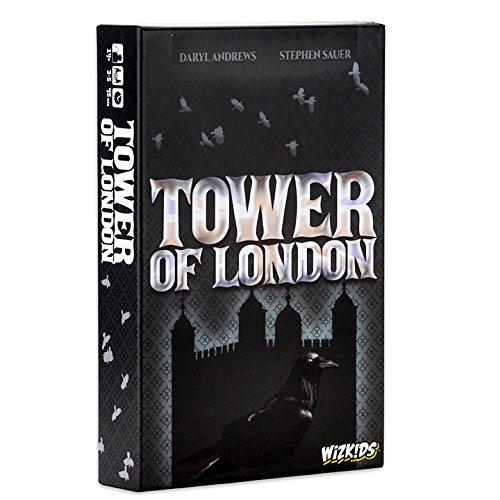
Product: WizKids Tower of London Board Game
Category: Toys & Games | Games & Accessories | Board Games
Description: LEGEND says if the tower of London Ravens are lost or fly away, the crown will fall and Britain with it.
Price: $9.49
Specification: ProductDimensions:6.2x1.5x9.2inches|ItemWeight:1.37pounds|ShippingWeight:1.37pounds(Viewshippingratesandpolicies)|DomesticShipping:ItemcanbeshippedwithinU.S.|InternationalShipping:ThisitemcanbeshippedtoselectcountriesoutsideoftheU.S.LearnMore|ASIN:B01NGZ7MKJ|Itemmodelnumber:72805|Manufacturerrecommendedage:14yearsandup